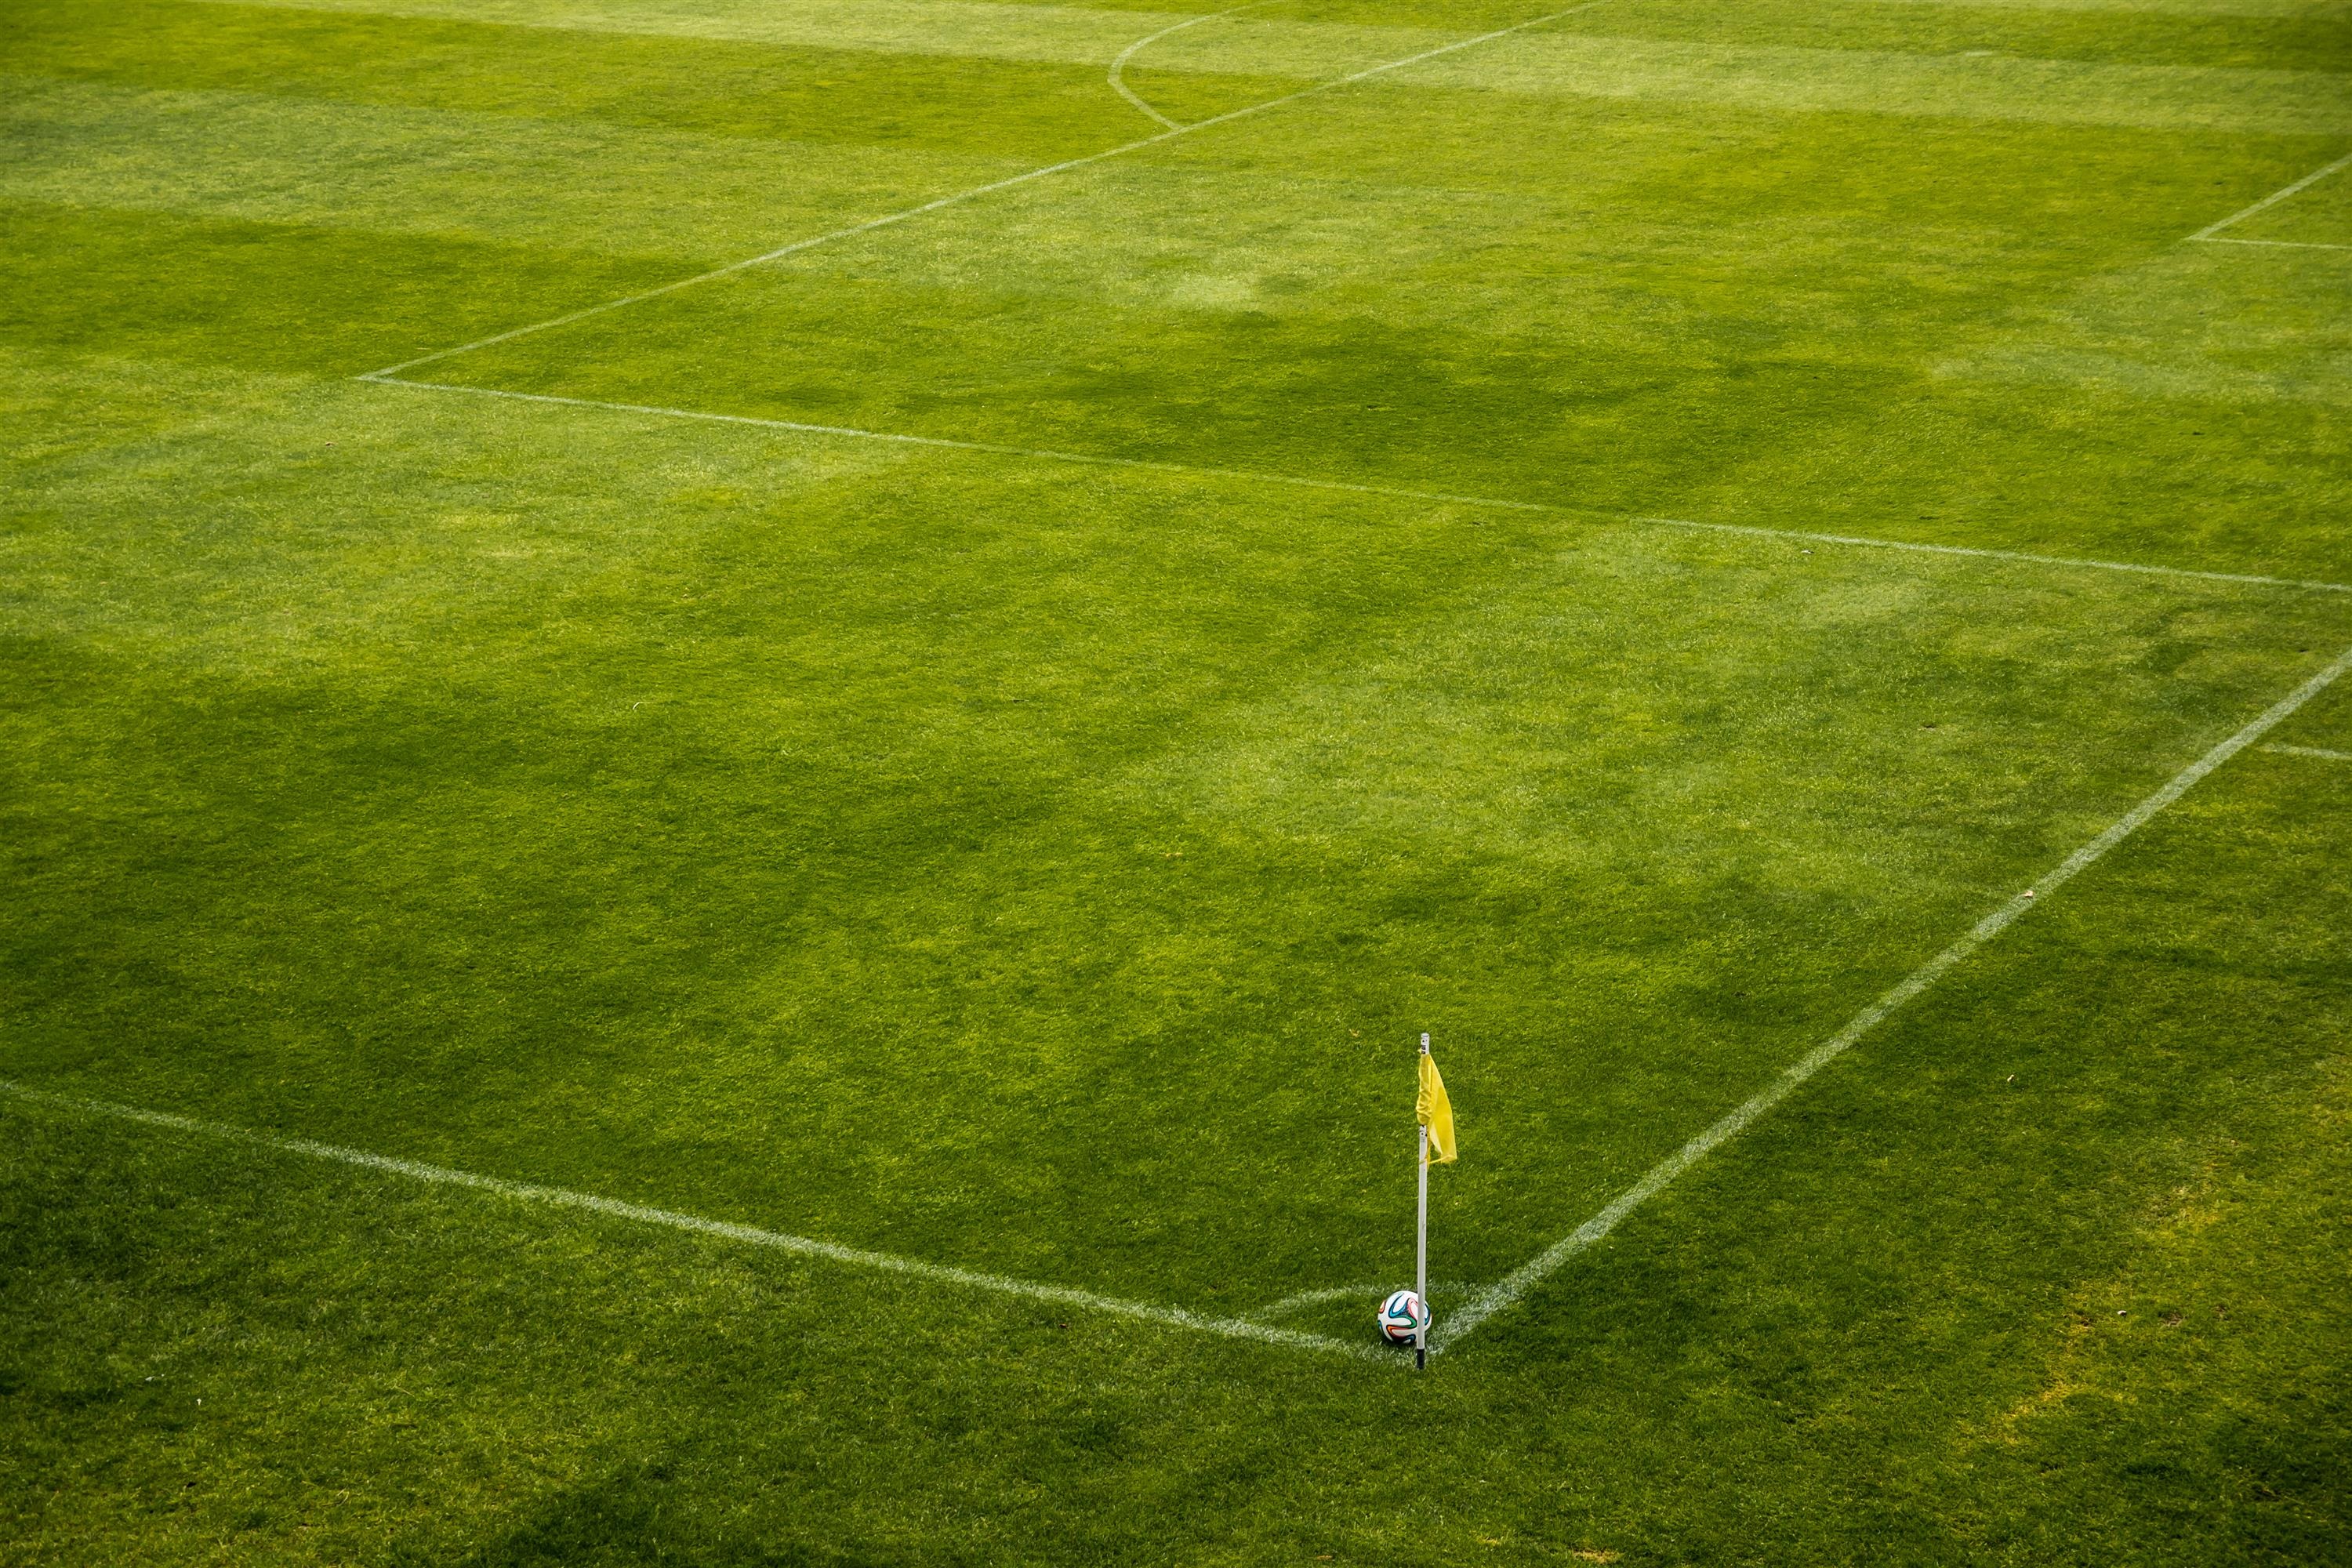
grass, structure, plant, sport, field, lawn, meadow, game, horn, green, pasture, flag, soil, football, stadium, baseball field, golf course, corner, grassland, match, stadion, the pitch, flooring, the ball, artificial turf, sport venue, soccer specific stadium, korner